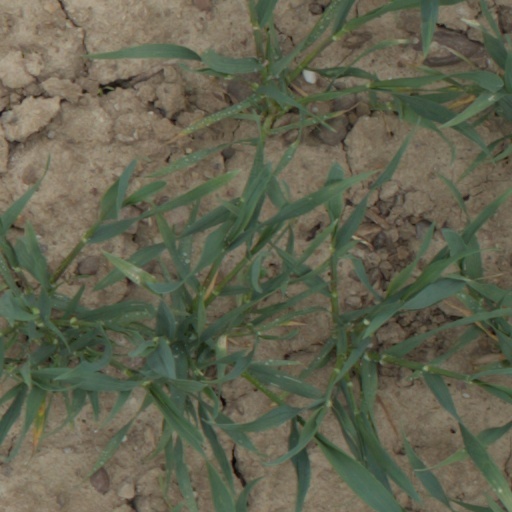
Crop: wheat